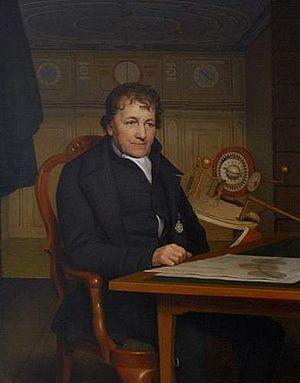
Eise Jelteszn Eisinga est un astronome amateur néerlandais.